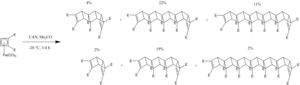
En chimie, un ladderane est une molécule organique contenant au moins deux cycles cyclobutane concaténés ou plus. Ce nom provient de la ressemblance de cette série d'anneaux cyclobutane consécutifs avec une échelle. De nombreuses approches synthétiques ont été développées pour la synthèse de ladderanes de différentes longueurs. Les mécanismes impliquent souvent des photocycloadditions [2 + 2], une réaction utile pour créer des cycles à 4 tendus. Des ladderanes naturels ont été identifiés comme des composants principaux de la membrane de l'anammoxosome de bactéries anammox, du phylum bactérien Planctomycetes.